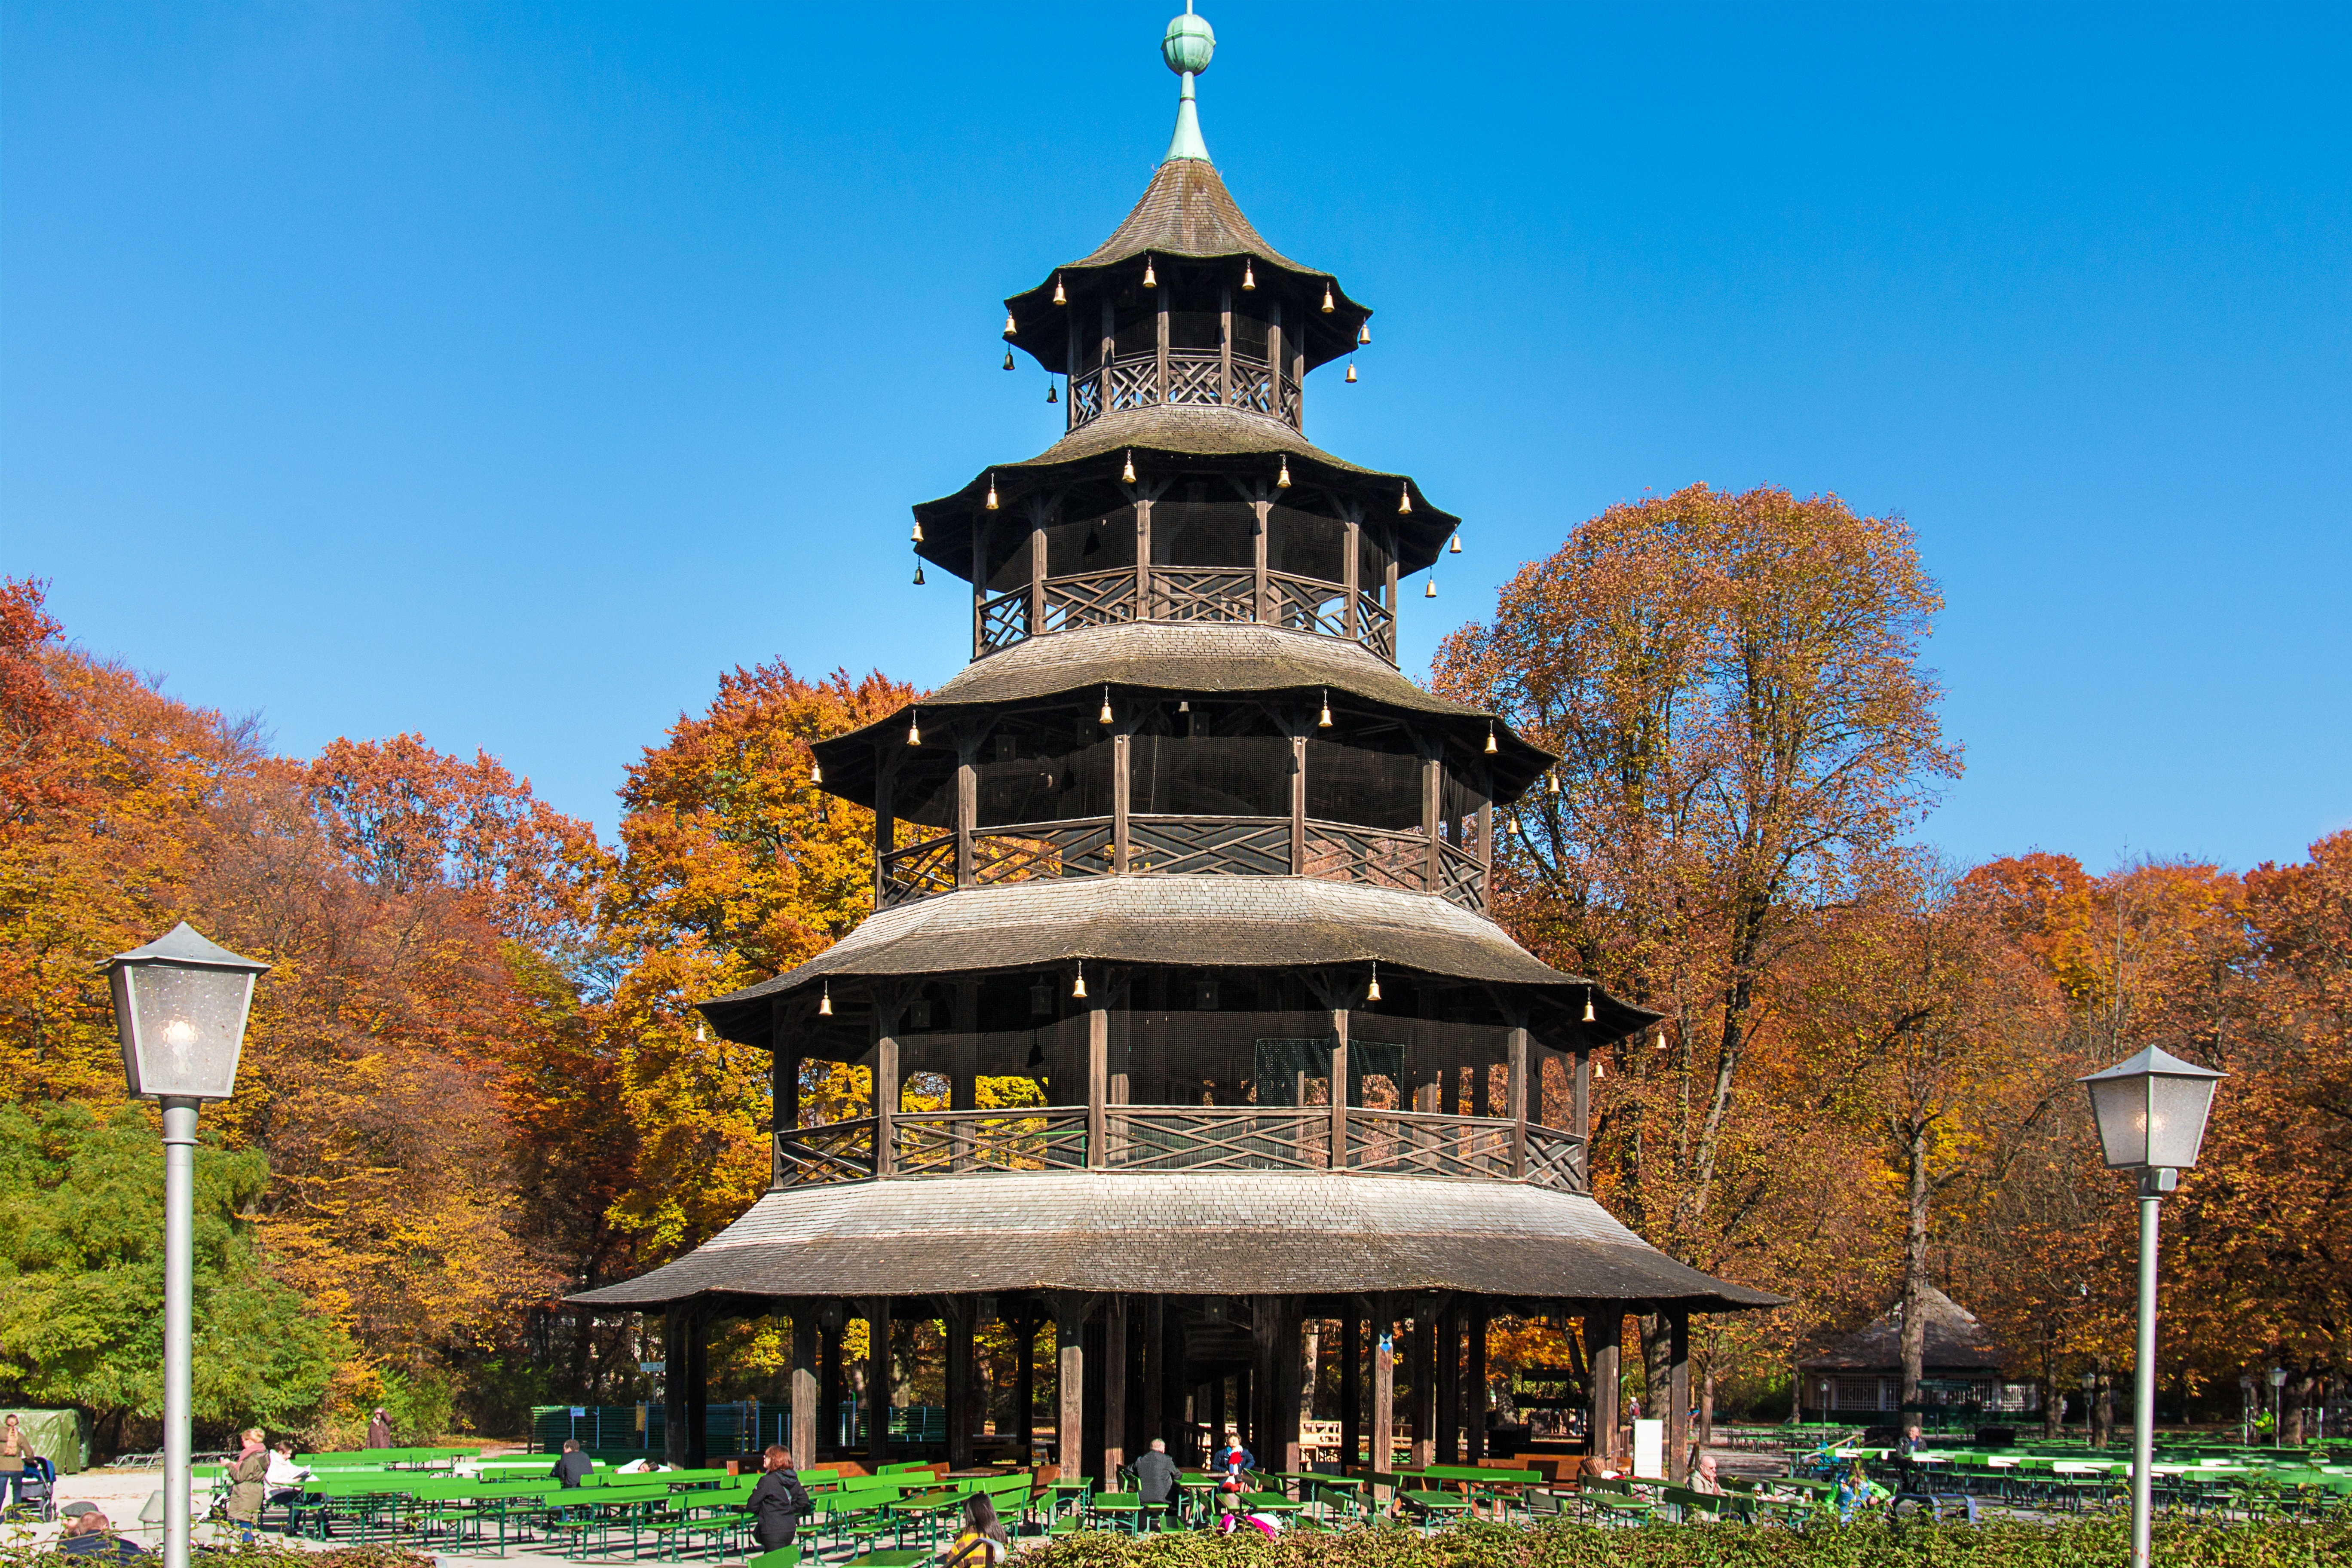
tree, water, nature, light, architecture, building, walk, relax, tower, autumn, park, landmark, rest, garden, season, trees, leaves, relaxation, shrine, bavaria, bach, true leaves, munich, pagoda, english garden, eisbach, go for a walk, entschleunigung, chinese tower